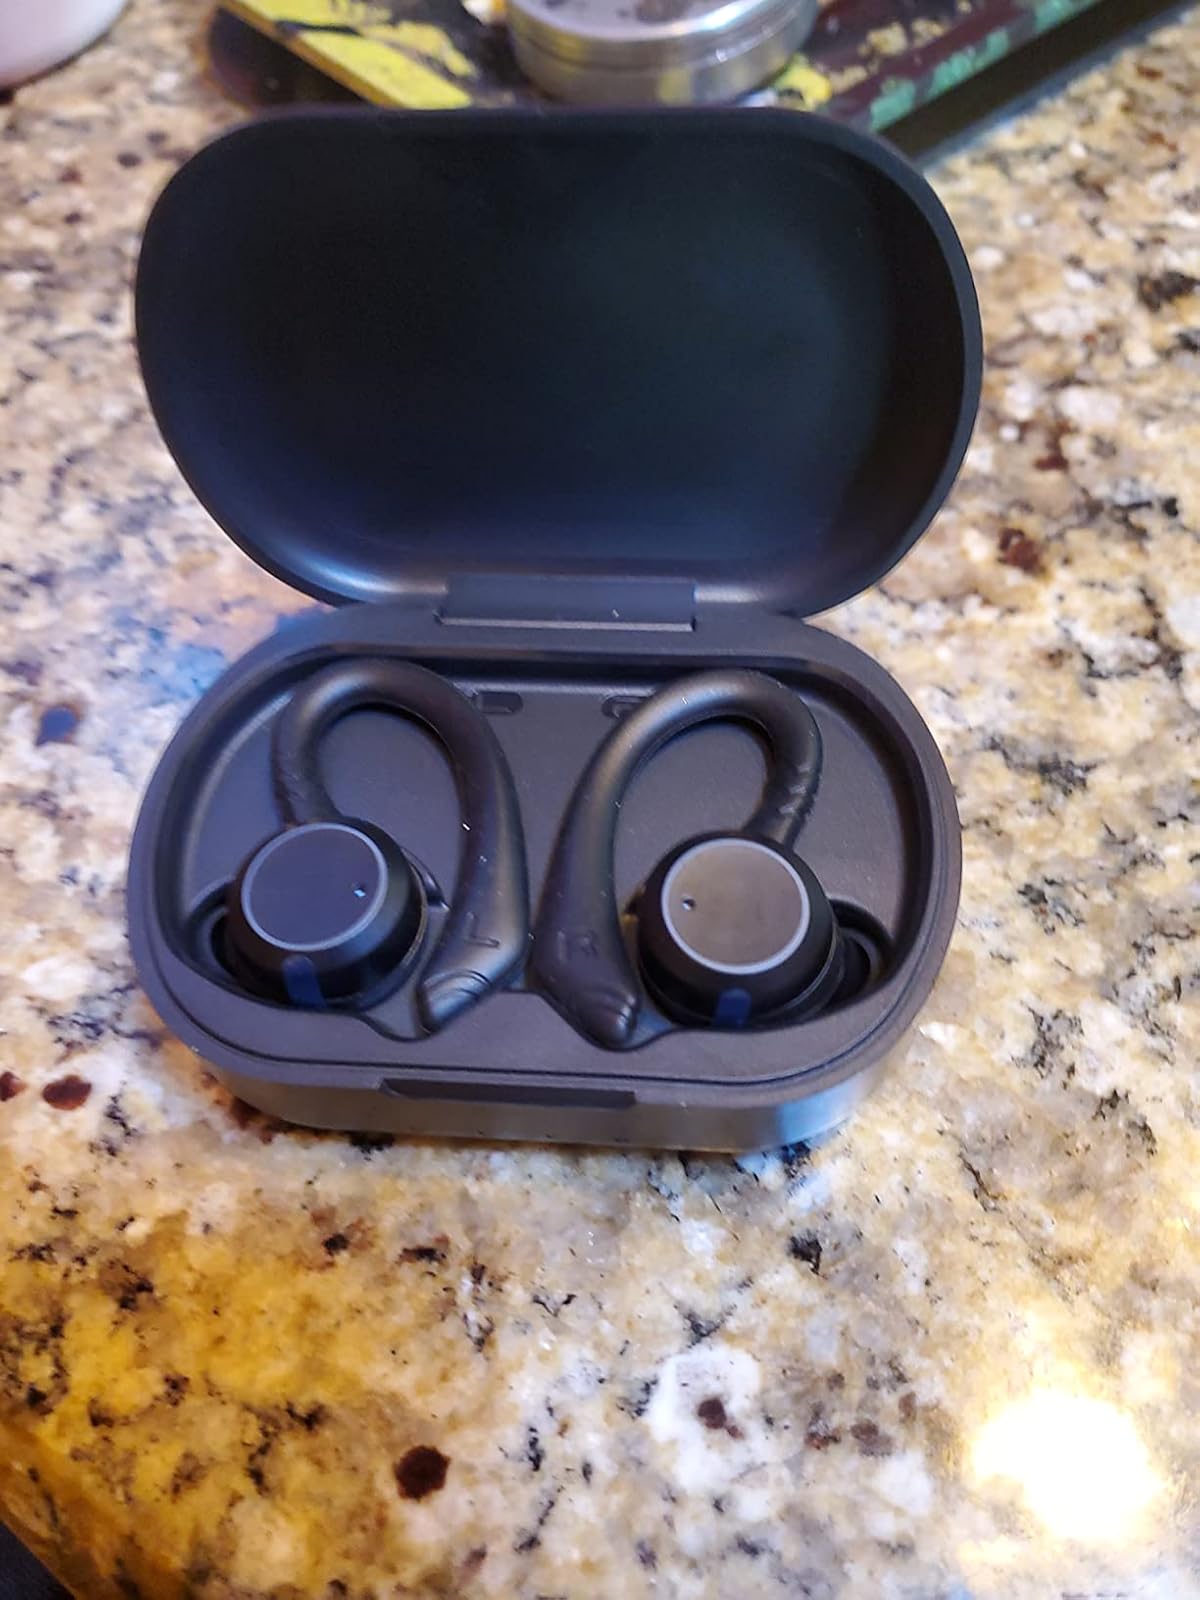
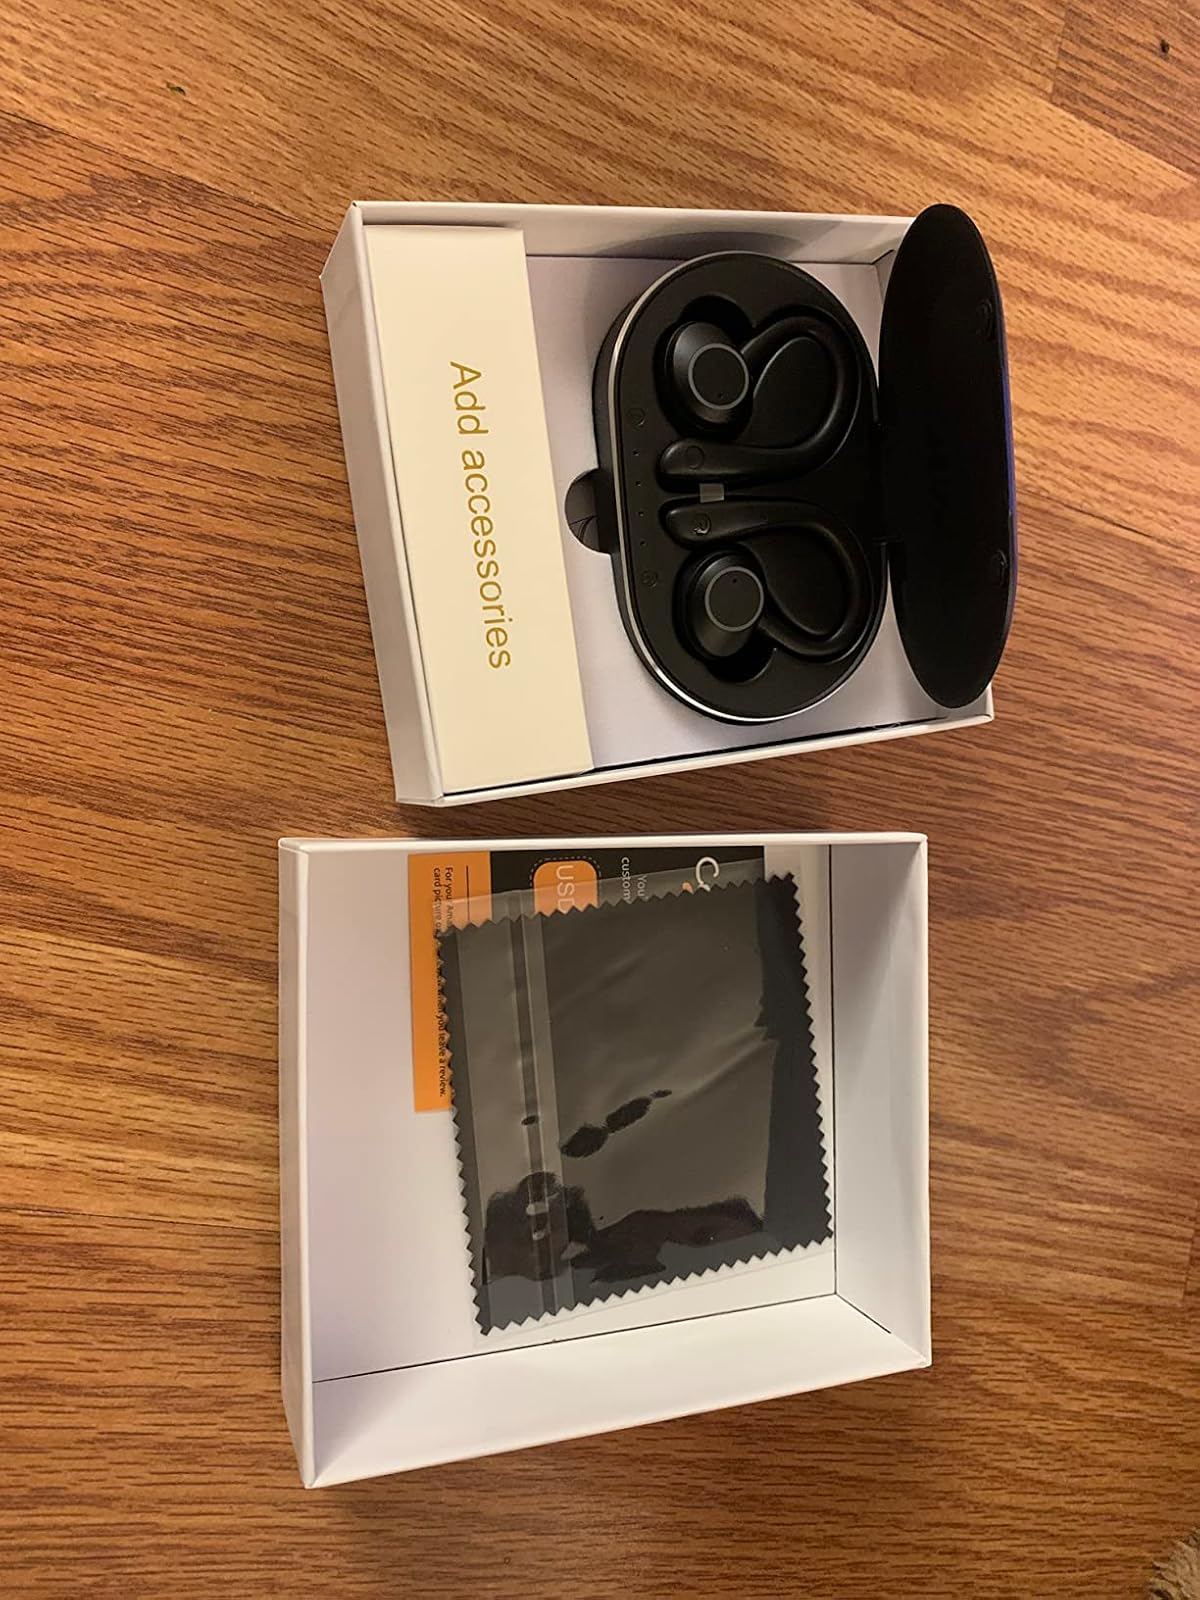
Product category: earbuds
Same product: no